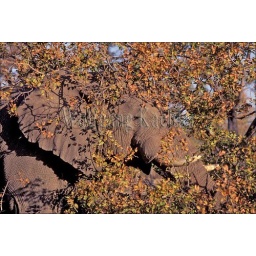
Botswana, okavango delta, moremi reserve, elephant feeding on pushed over tree